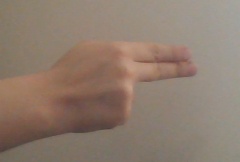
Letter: ain